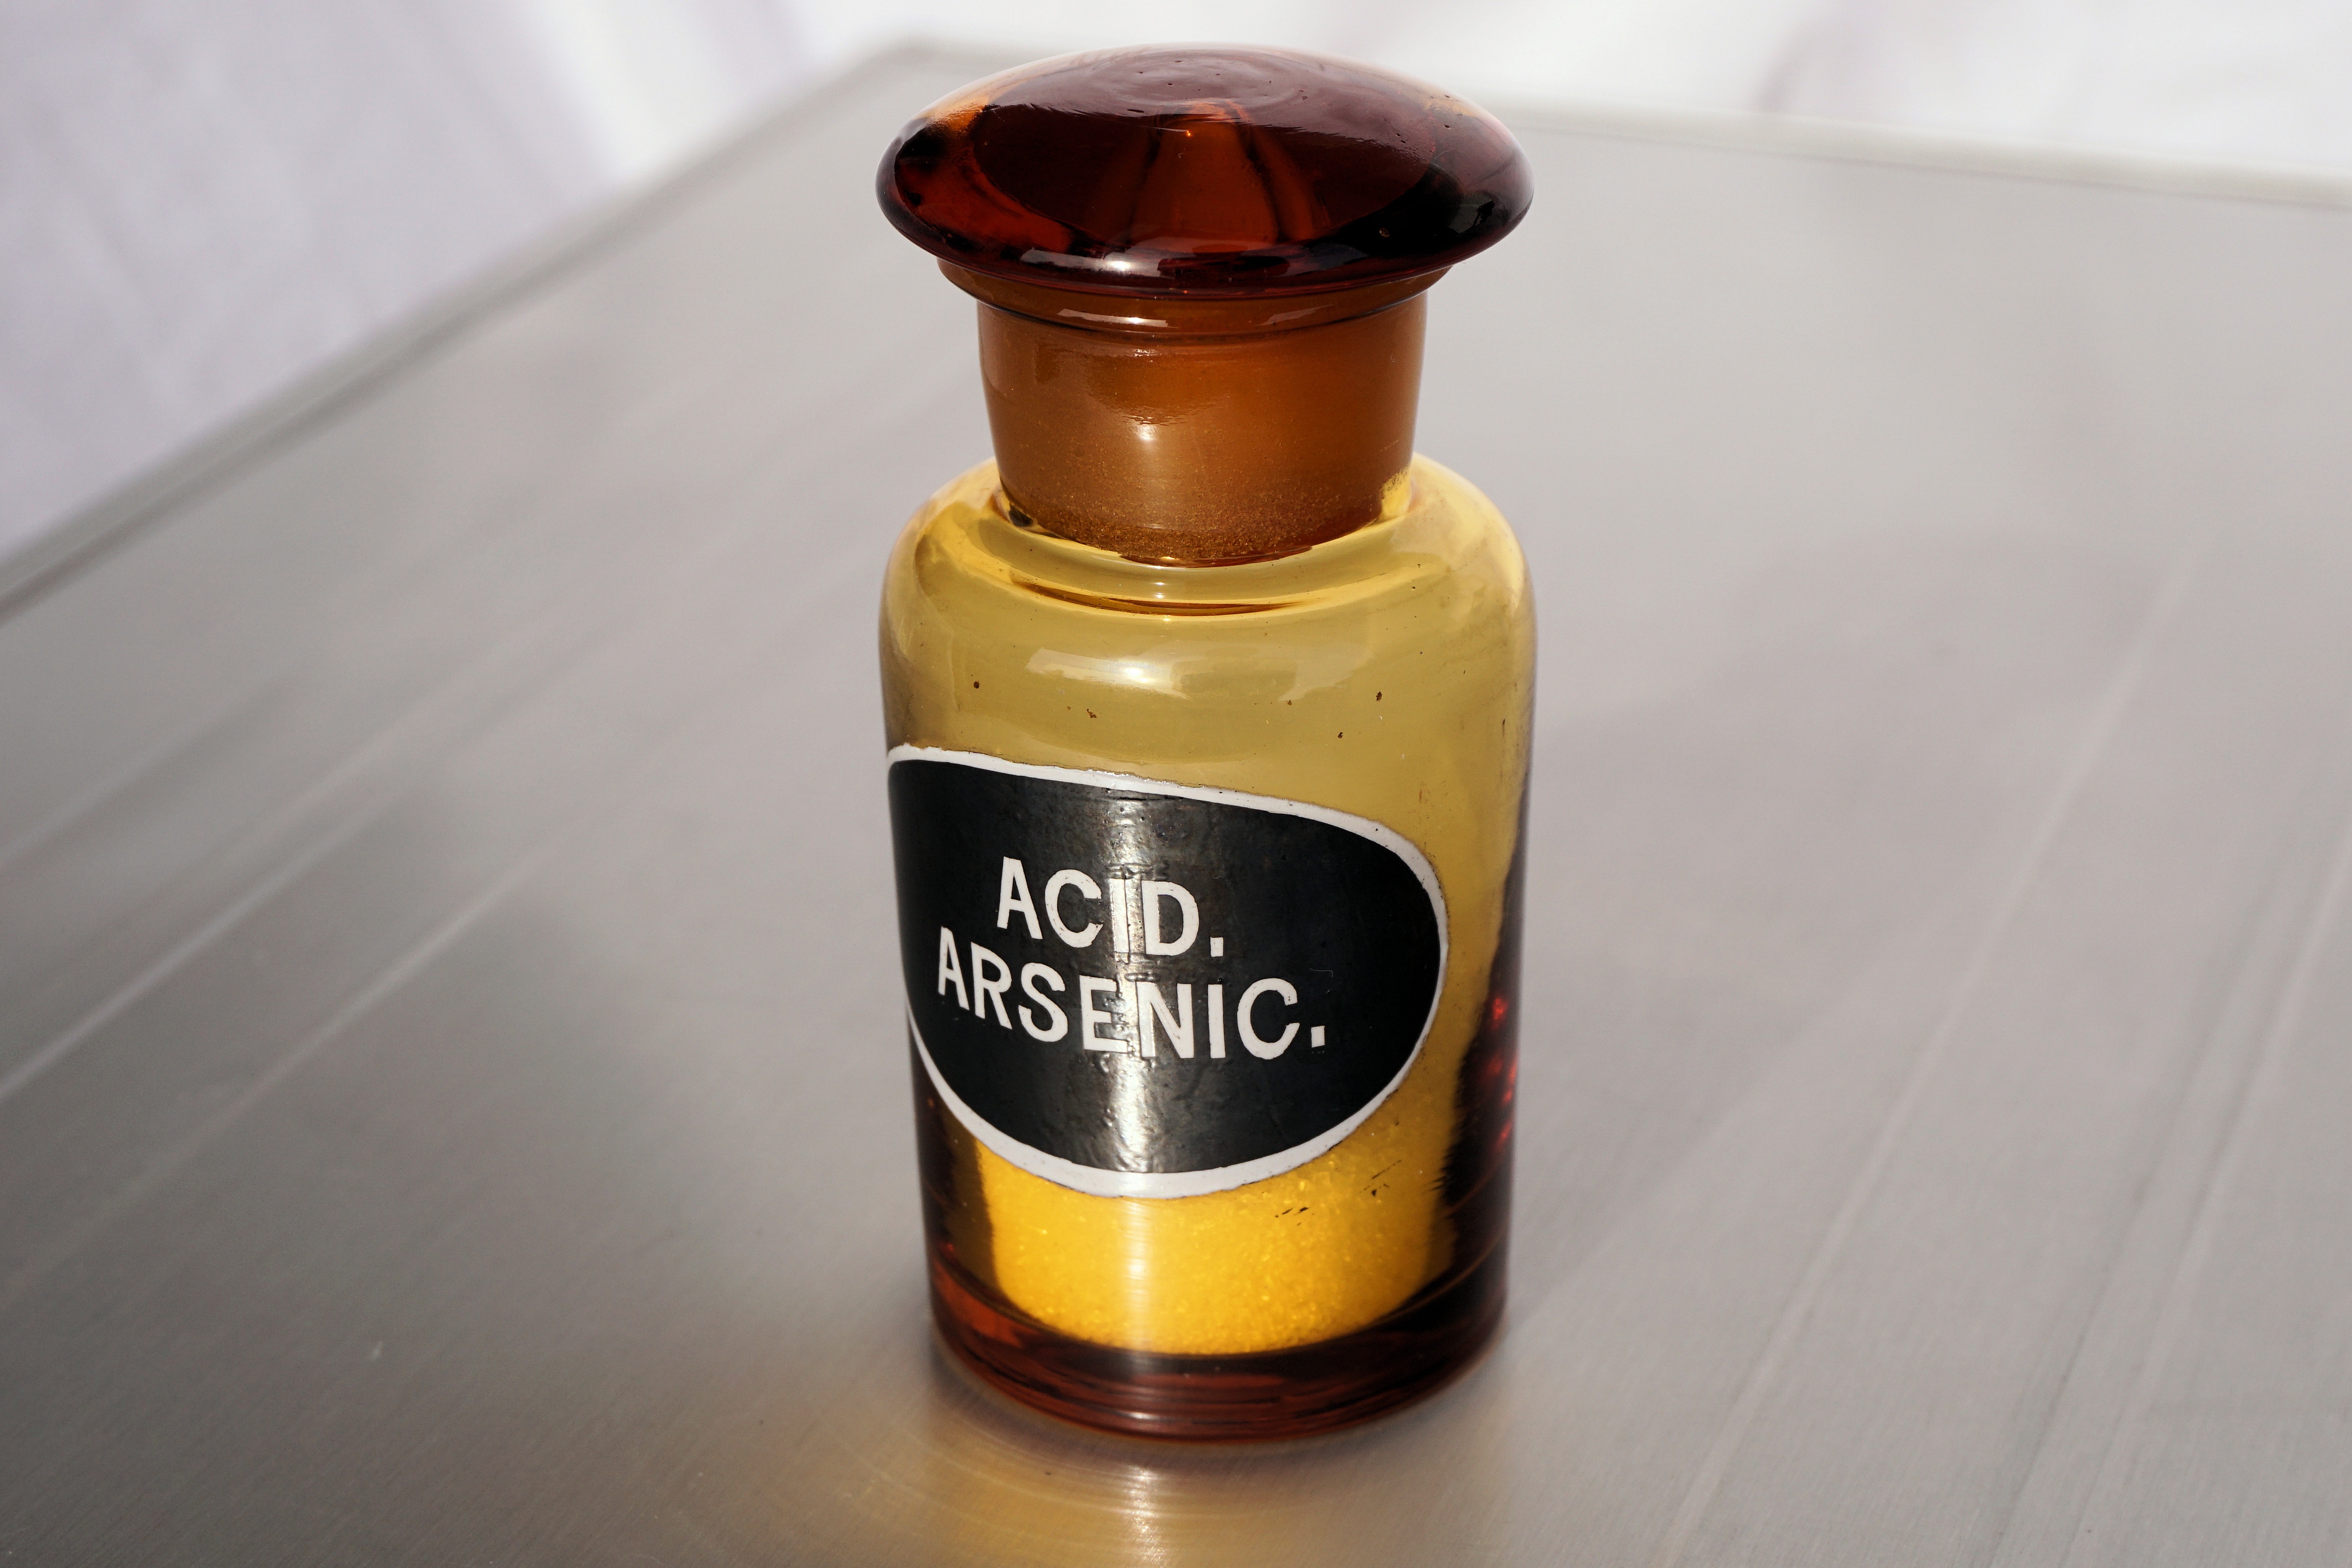
bottle, medicine, glass bottle, pharmacy, medical, acid, flavor, mislabelling, arsenic, drinkware